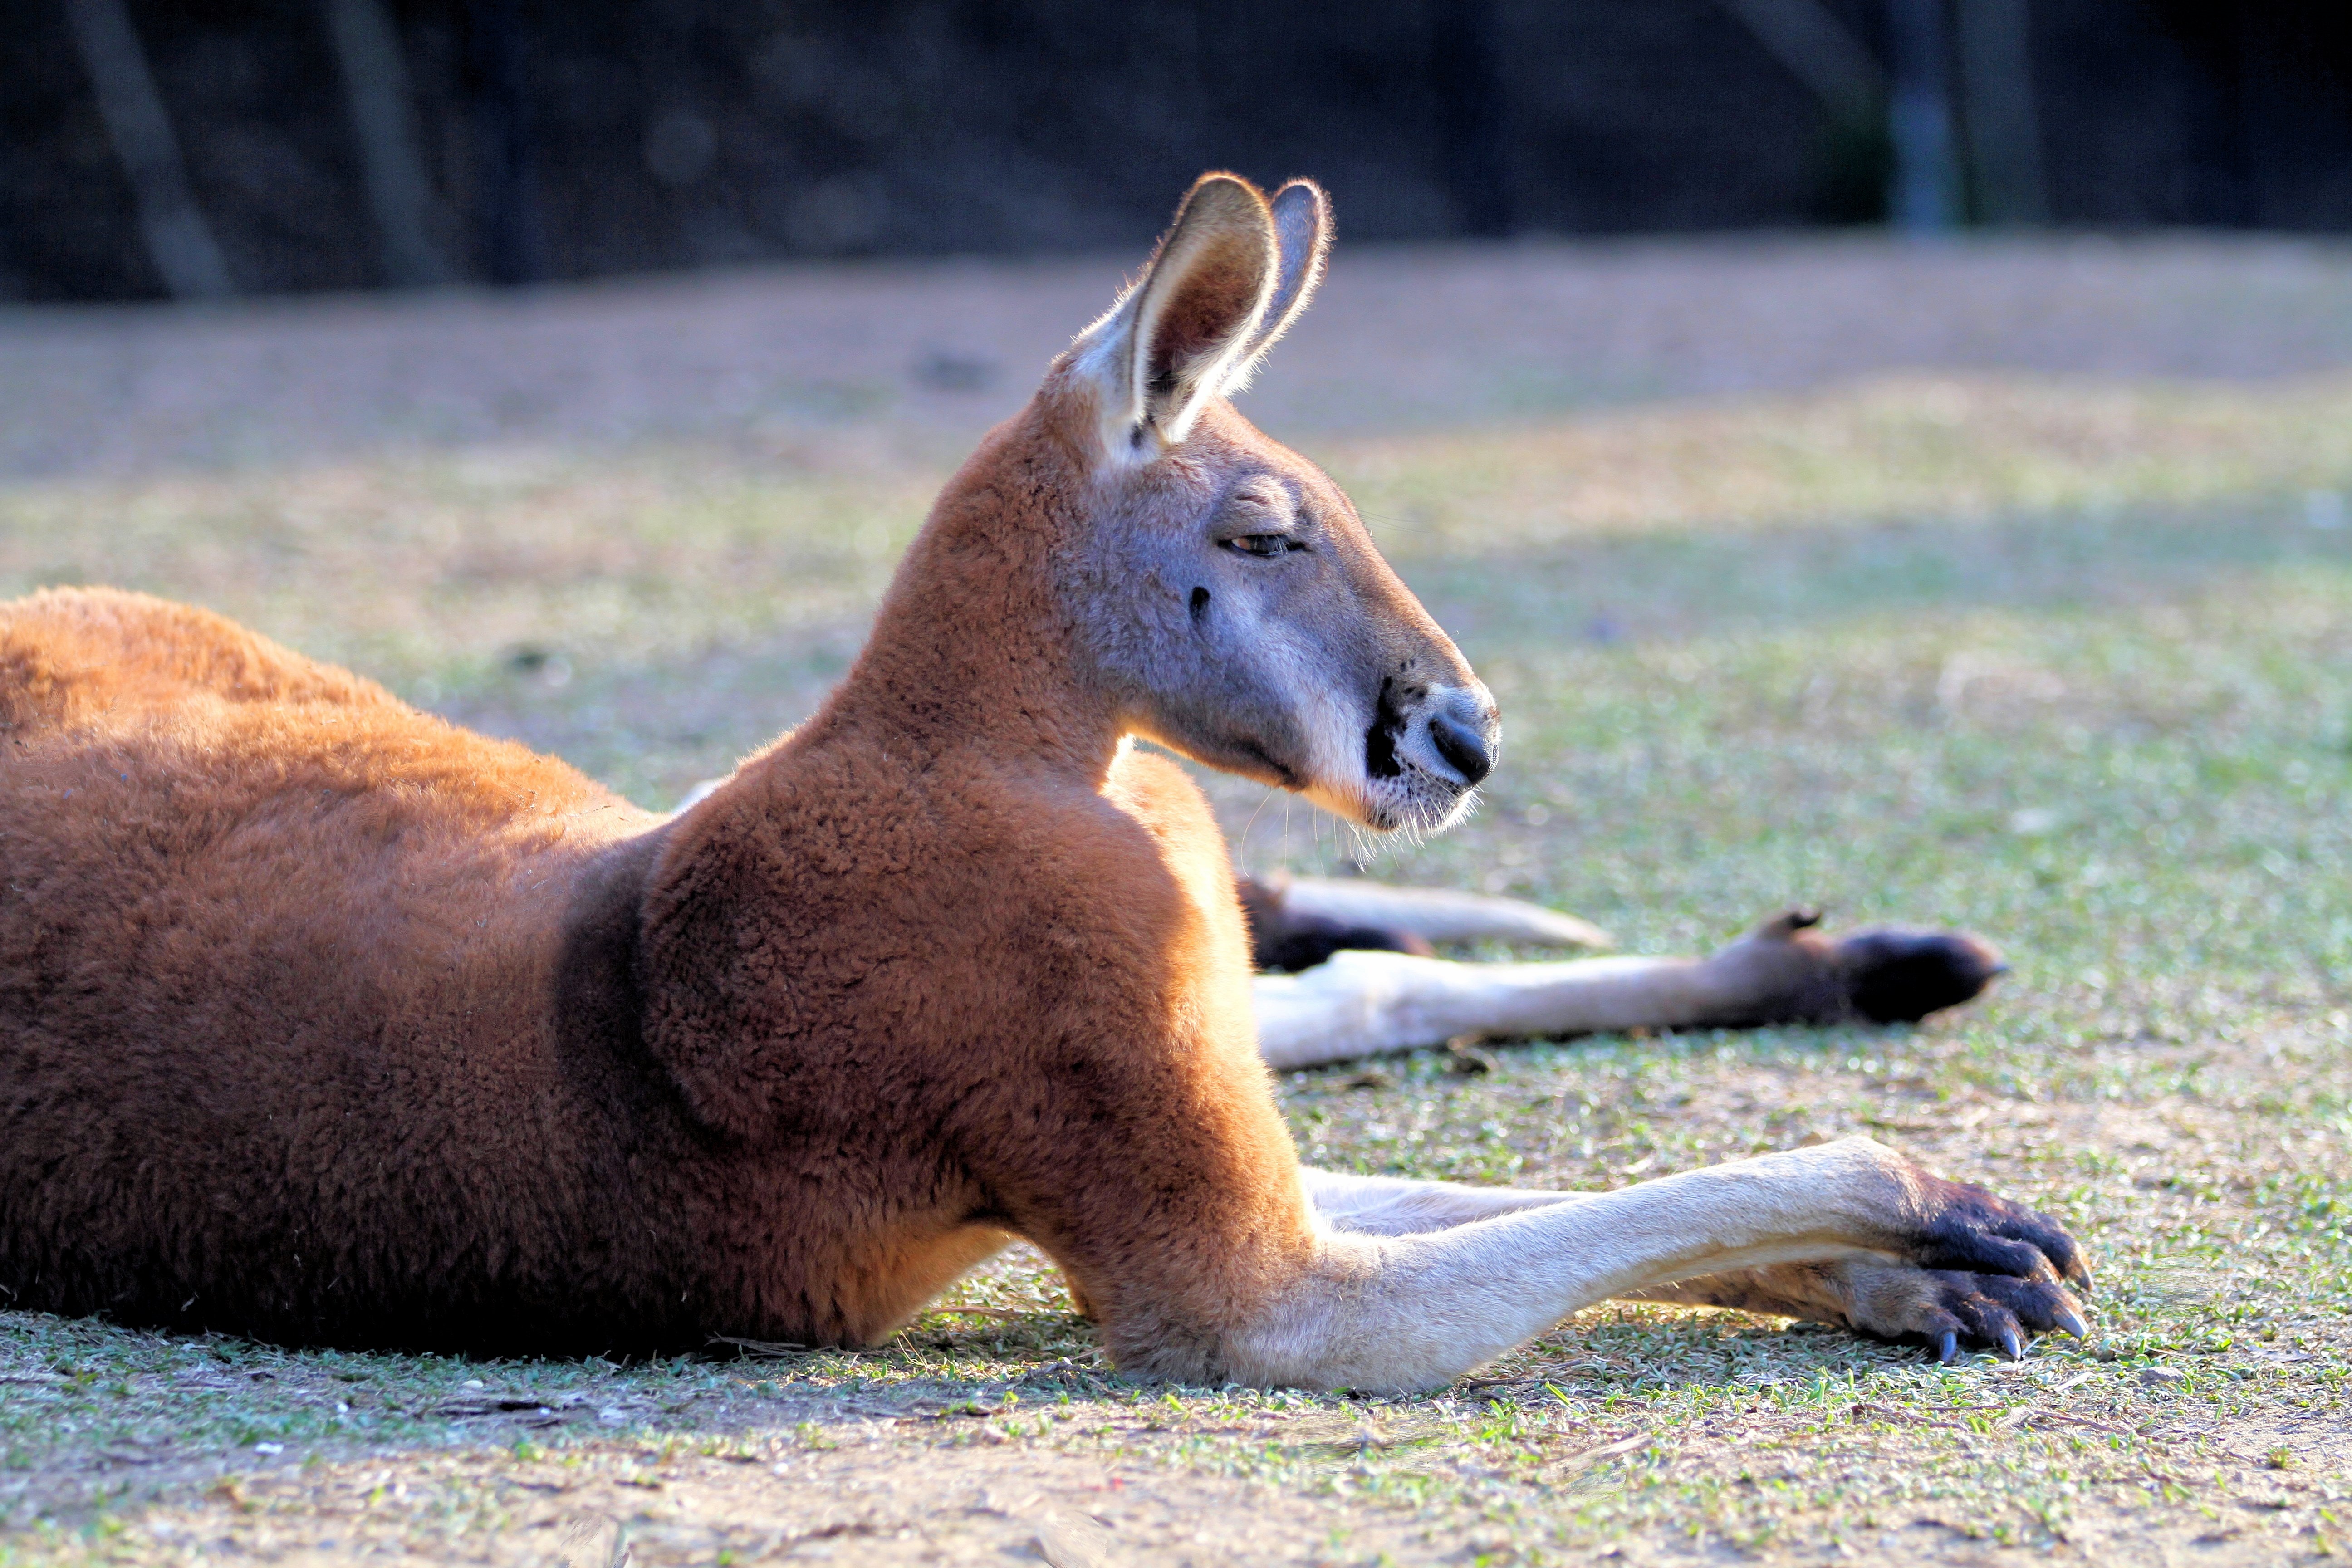
nature, animal, wildlife, wild, zoo, fur, red, mammal, fauna, kangaroo, wallaby, australia, native, paw, vertebrate, marsupial, outback, rufus, aussie, macropodidae, macropus